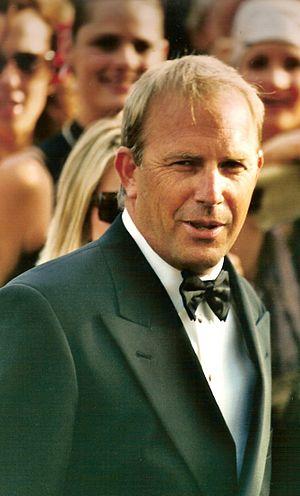
Kevin Costner au festival de Cannes
Mr. Brooks est un thriller psychologique américain réalisé par Bruce A. Evans sorti en 2007. Kevin Costner joue le rôle principal du film, Mr Brooks. Mr Brooks a remporté le prix du public au Festival du film policier de Cognac 2007.
Kevin Costner [ˈkɛvɪn ˈkɒstnə] est un acteur, réalisateur, chanteur et producteur de cinéma américain né le 18 janvier 1955 à Lynwood, en Californie.